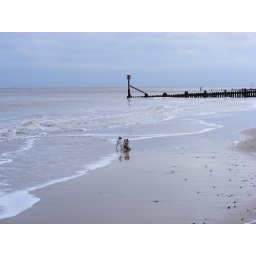
Daisy the dog had been running around so much and had to find a way to cool down.